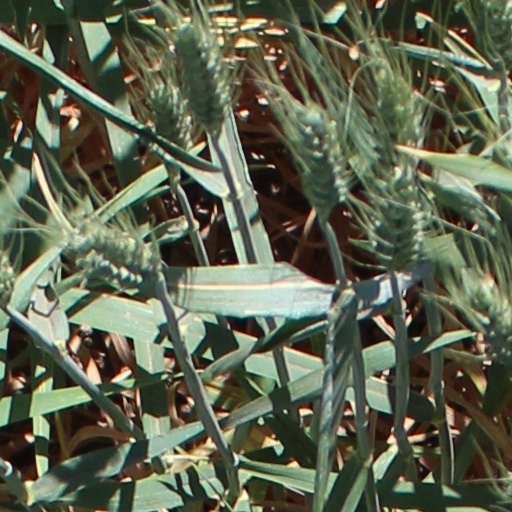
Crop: wheat